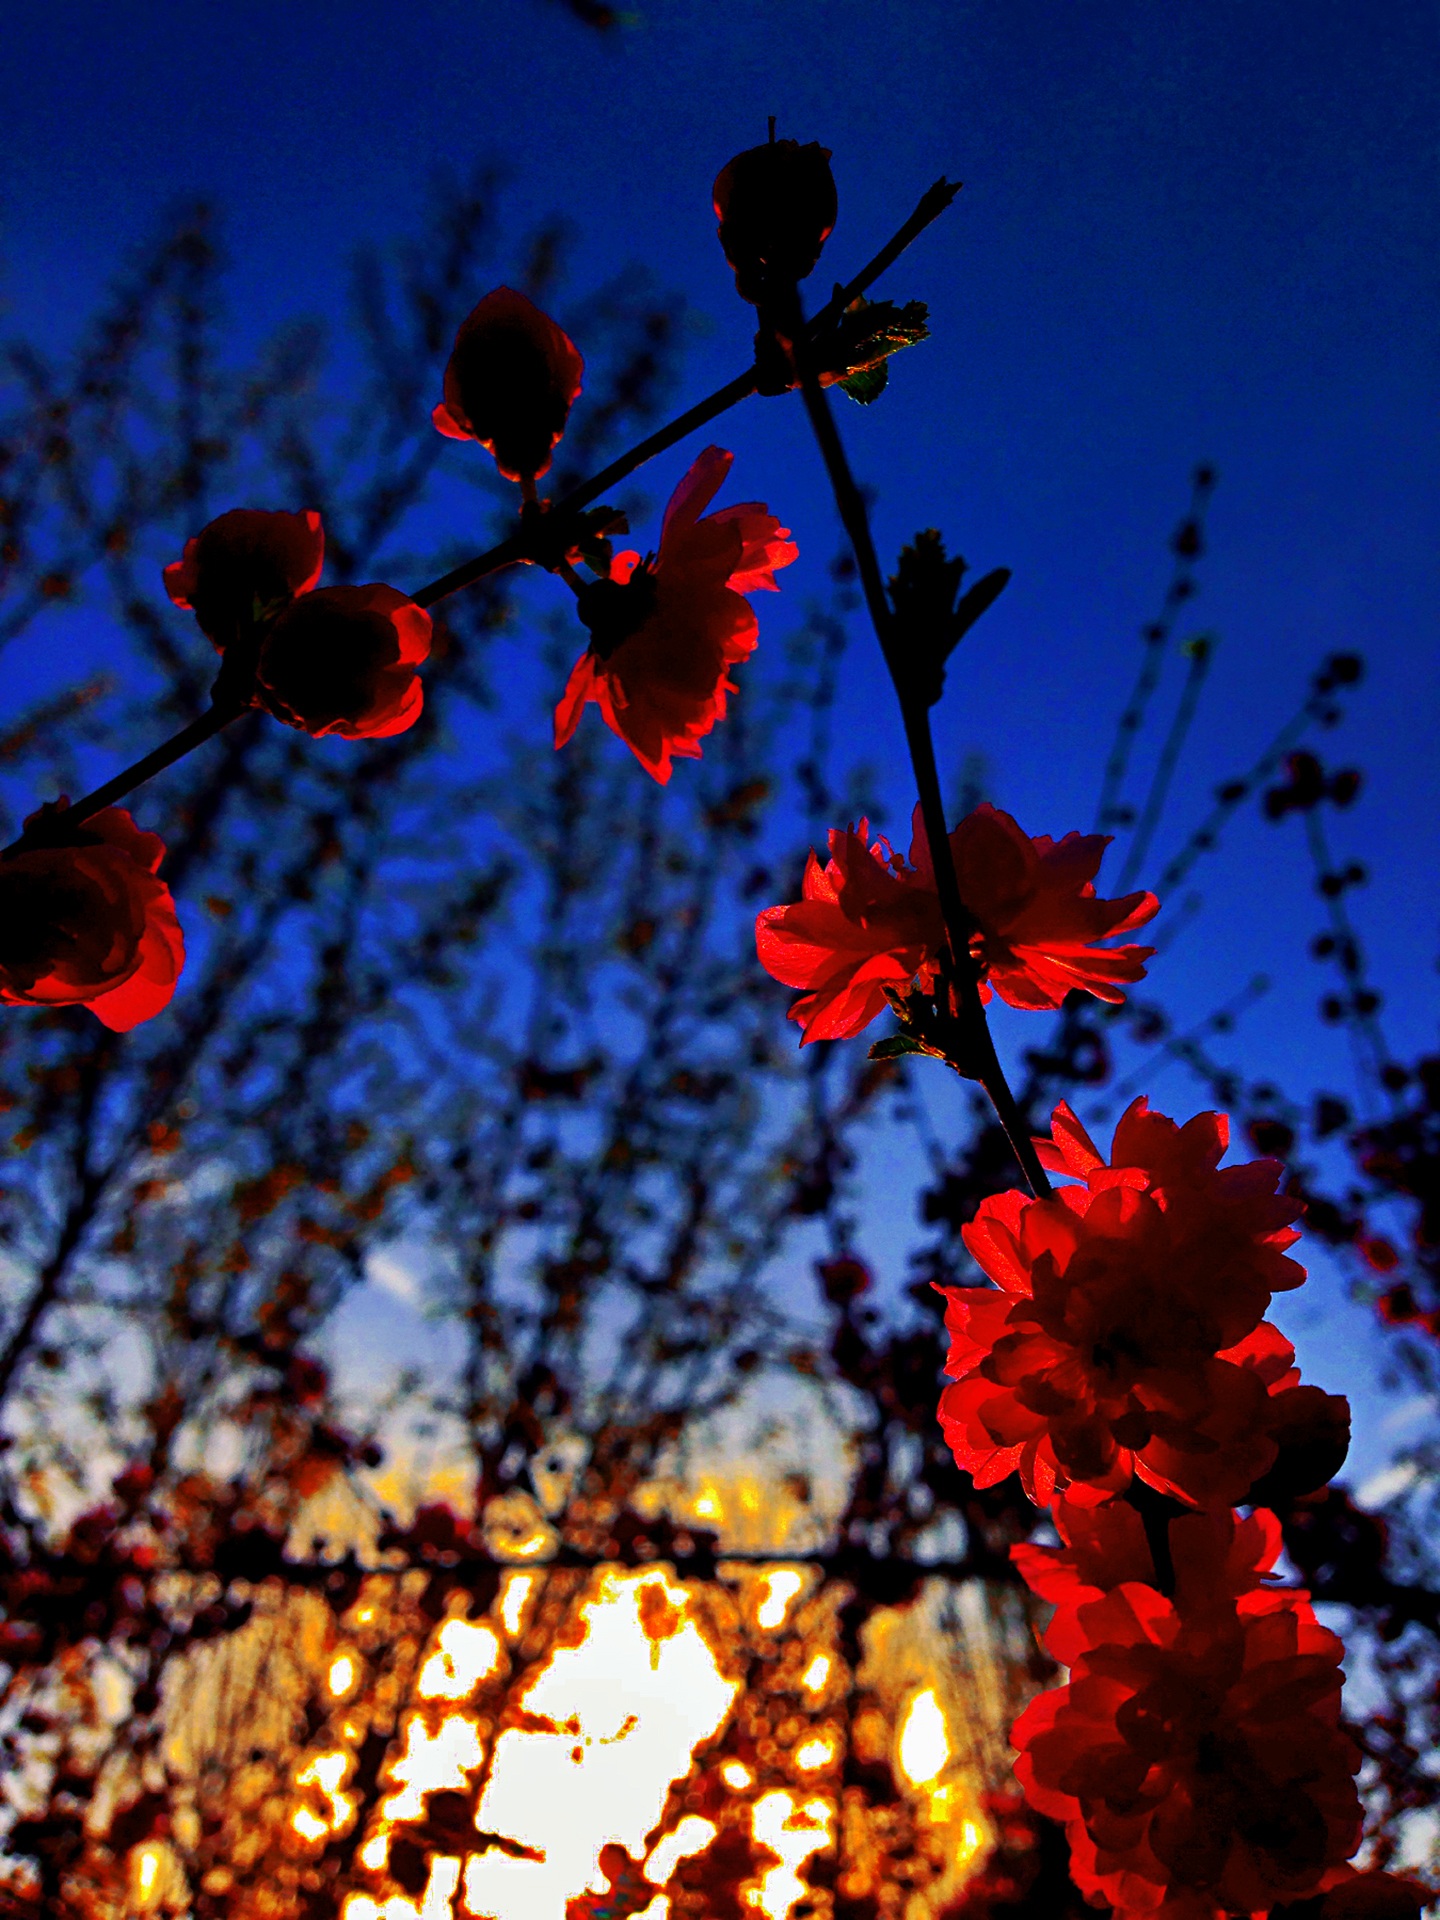
tree, nature, branch, blossom, plant, sky, sunset, sunlight, leaf, flower, petal, red, color, autumn, flora, season, flowers, beauty, macro photography, artistic conception, the rising sun